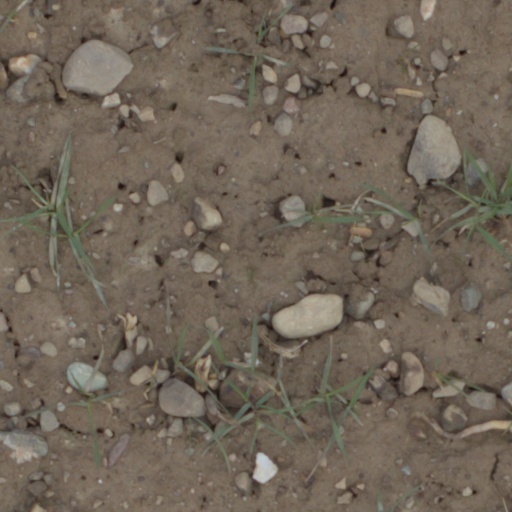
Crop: wheat